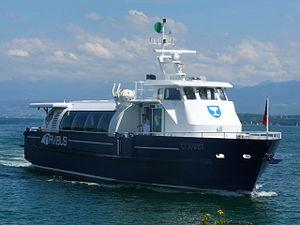
Le Groupe CGN SA, plus connu sous le nom de Compagnie générale de navigation sur le Lac Léman - CGN, est une société suisse de transport par bateaux et croisière sur le lac Léman en Suisse et en France. Le groupe comprend deux filiales : CGN SA centrée sur l’exploitation et CGN Belle Époque SA qui a pour but de conserver et restaurer les bateaux Belle Époque de la flotte.